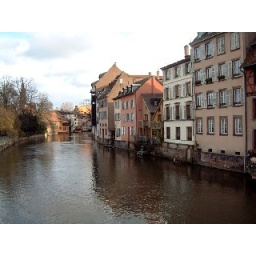
Strasbourg Alsacien houses on river in Petite Franc